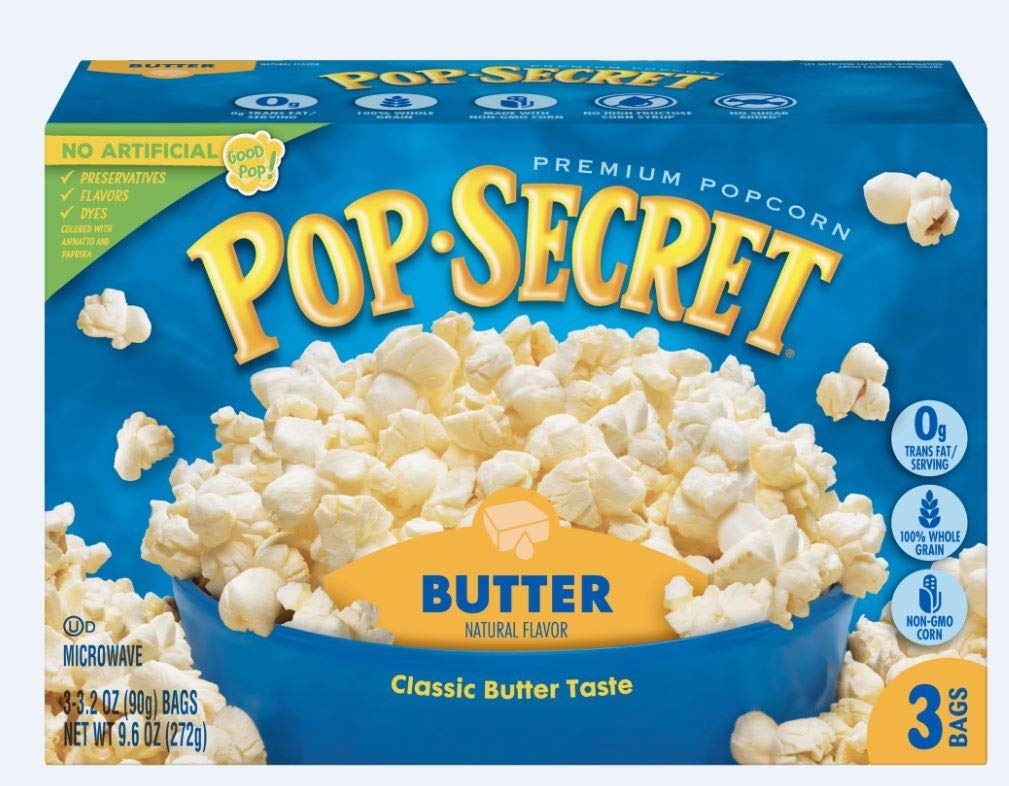
Item Name: PopSecret Butter Popcorn 3-Pack 9.6 oz Case of 6
Bullet Point 1: 3-Packs
Bullet Point 2: Case of 6
Bullet Point 3: 18 Packs Total
Value: 57.6
Unit: Ounce

Price: 43.21